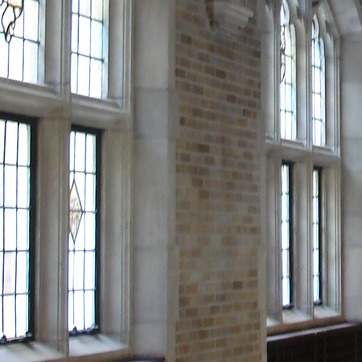
Material: brick